New Jersey Route 92

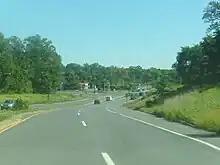
Promenade Boulevard, built as part of the Route 522 upgrade, a project to stop Route 92

The highway was proposed and received opposition from the communities of Princeton and Plainsboro, who cited destruction of open space and wetlands, which would reduce the quality of local life. In 1982, the Somerset Freeway was canceled as a project, and the $228 million (1982 USD) that came with it was given around by a partnership, with the New Jersey Department of Transportation suggesting the Route 92 Freeway become one of the six projects to receive funding. Final designs for the freeway were underway in 1986, amid controversy. As a result, the Department of Transportation dropped the section west of U.S. Route 1 in South Brunswick Township only a year later. After plans for Route 92 were realigned northward in 1988, the Princeton-Hightstown Bypass was revived in 1994 for construction of a new bypass of Hightstown. This new, freeway was designed under the Department of Transportation's first modified design-build program and construction commenced in 1996. The contractors in hire for the project were the Schaivone Construction Group, who set a bid for $57 million (1996 USD). The new freeway, designated as Route 133 instead of Route 92, was opened in November 1999, ending the four-decade fight to construction freeway around Hightstown. The delay occurred due to substantial erosion caused by the weakening Hurricane Floyd in 1999.